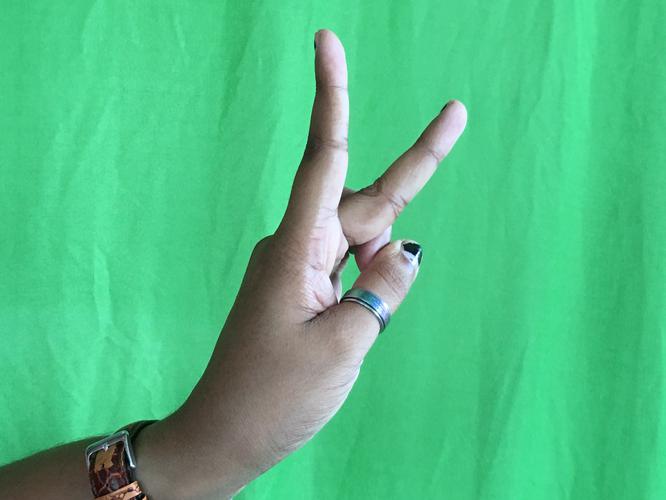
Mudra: Katrimukha
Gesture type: single_hand